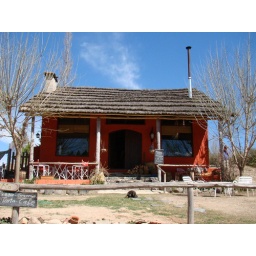
The Awesome Austrian's house by the river